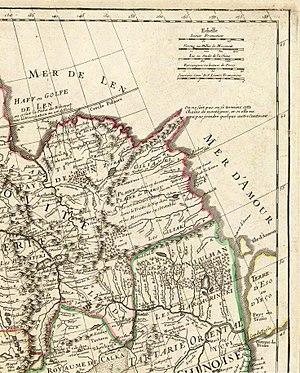
Béhémoth, ou B'hemot, est une créature biblique, mentionnée dans le Livre de Job.